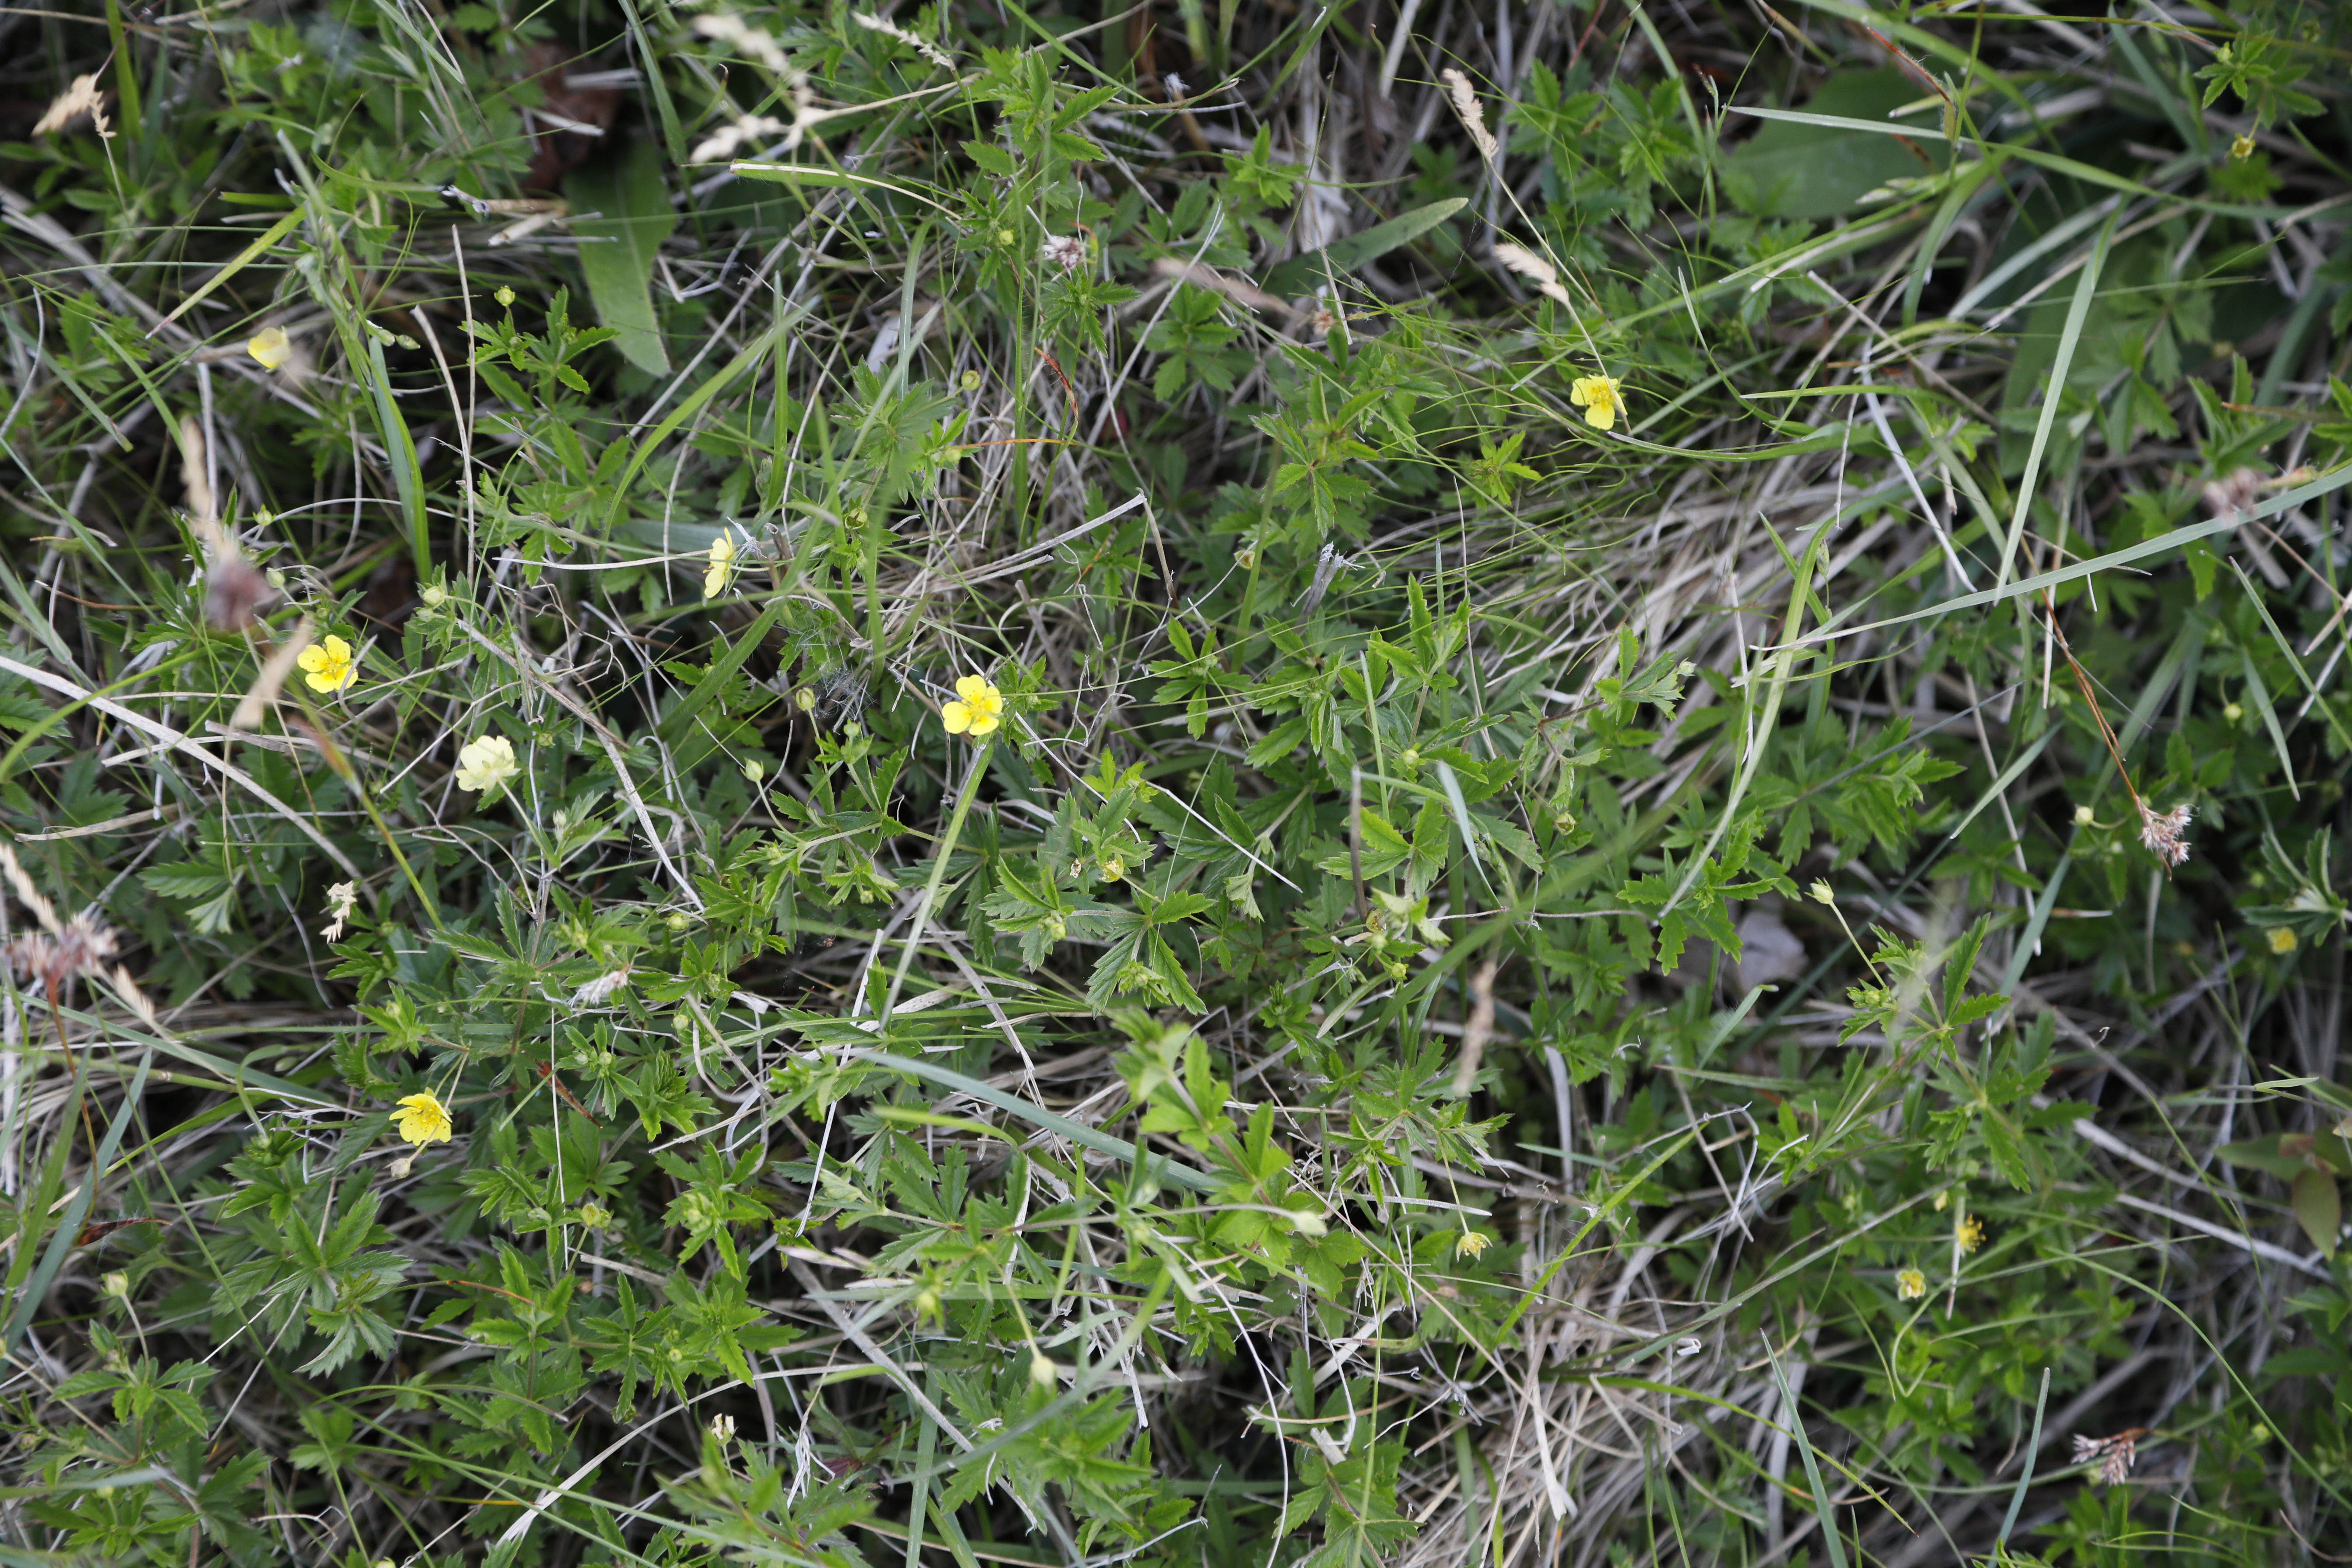
Plant species: Potentilla erecta